Malu Mader

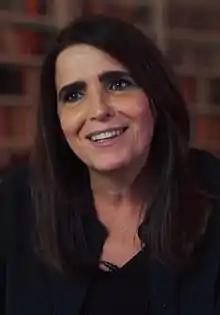
Mader in 2020

Born in Rio de Janeiro, she is the daughter of Rubens Tramujas Mäder, a Brazilian army colonel (who gives his name to the RJ-163 highway, which goes to Penedo) and Ângela Maria da Silveira, a social worker. She is of Lebanese, Luxembourgish and Portuguese descent. At age 10 she was taken by her cousin Maísa, who was starting to date her older brother, to watch the play "Capitães da Areia", and then she decided to perform.